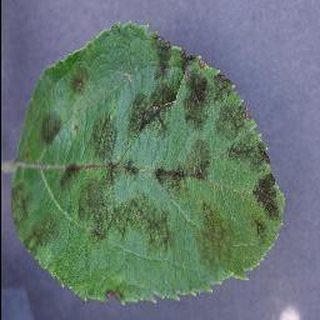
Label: apple_apple_scab